Mattia Perin

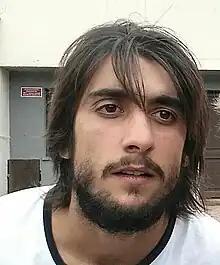
Perin in 2016

Mattia Perin (born 10 November 1992) is an Italian professional footballer who plays as a goalkeeper for club Juventus.